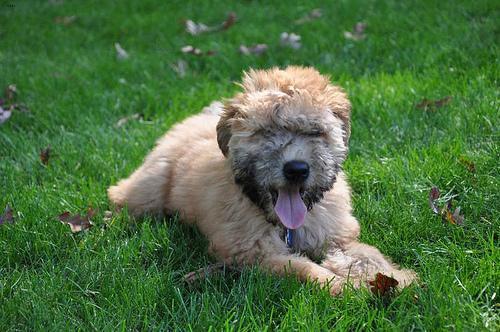
wheaten terrier